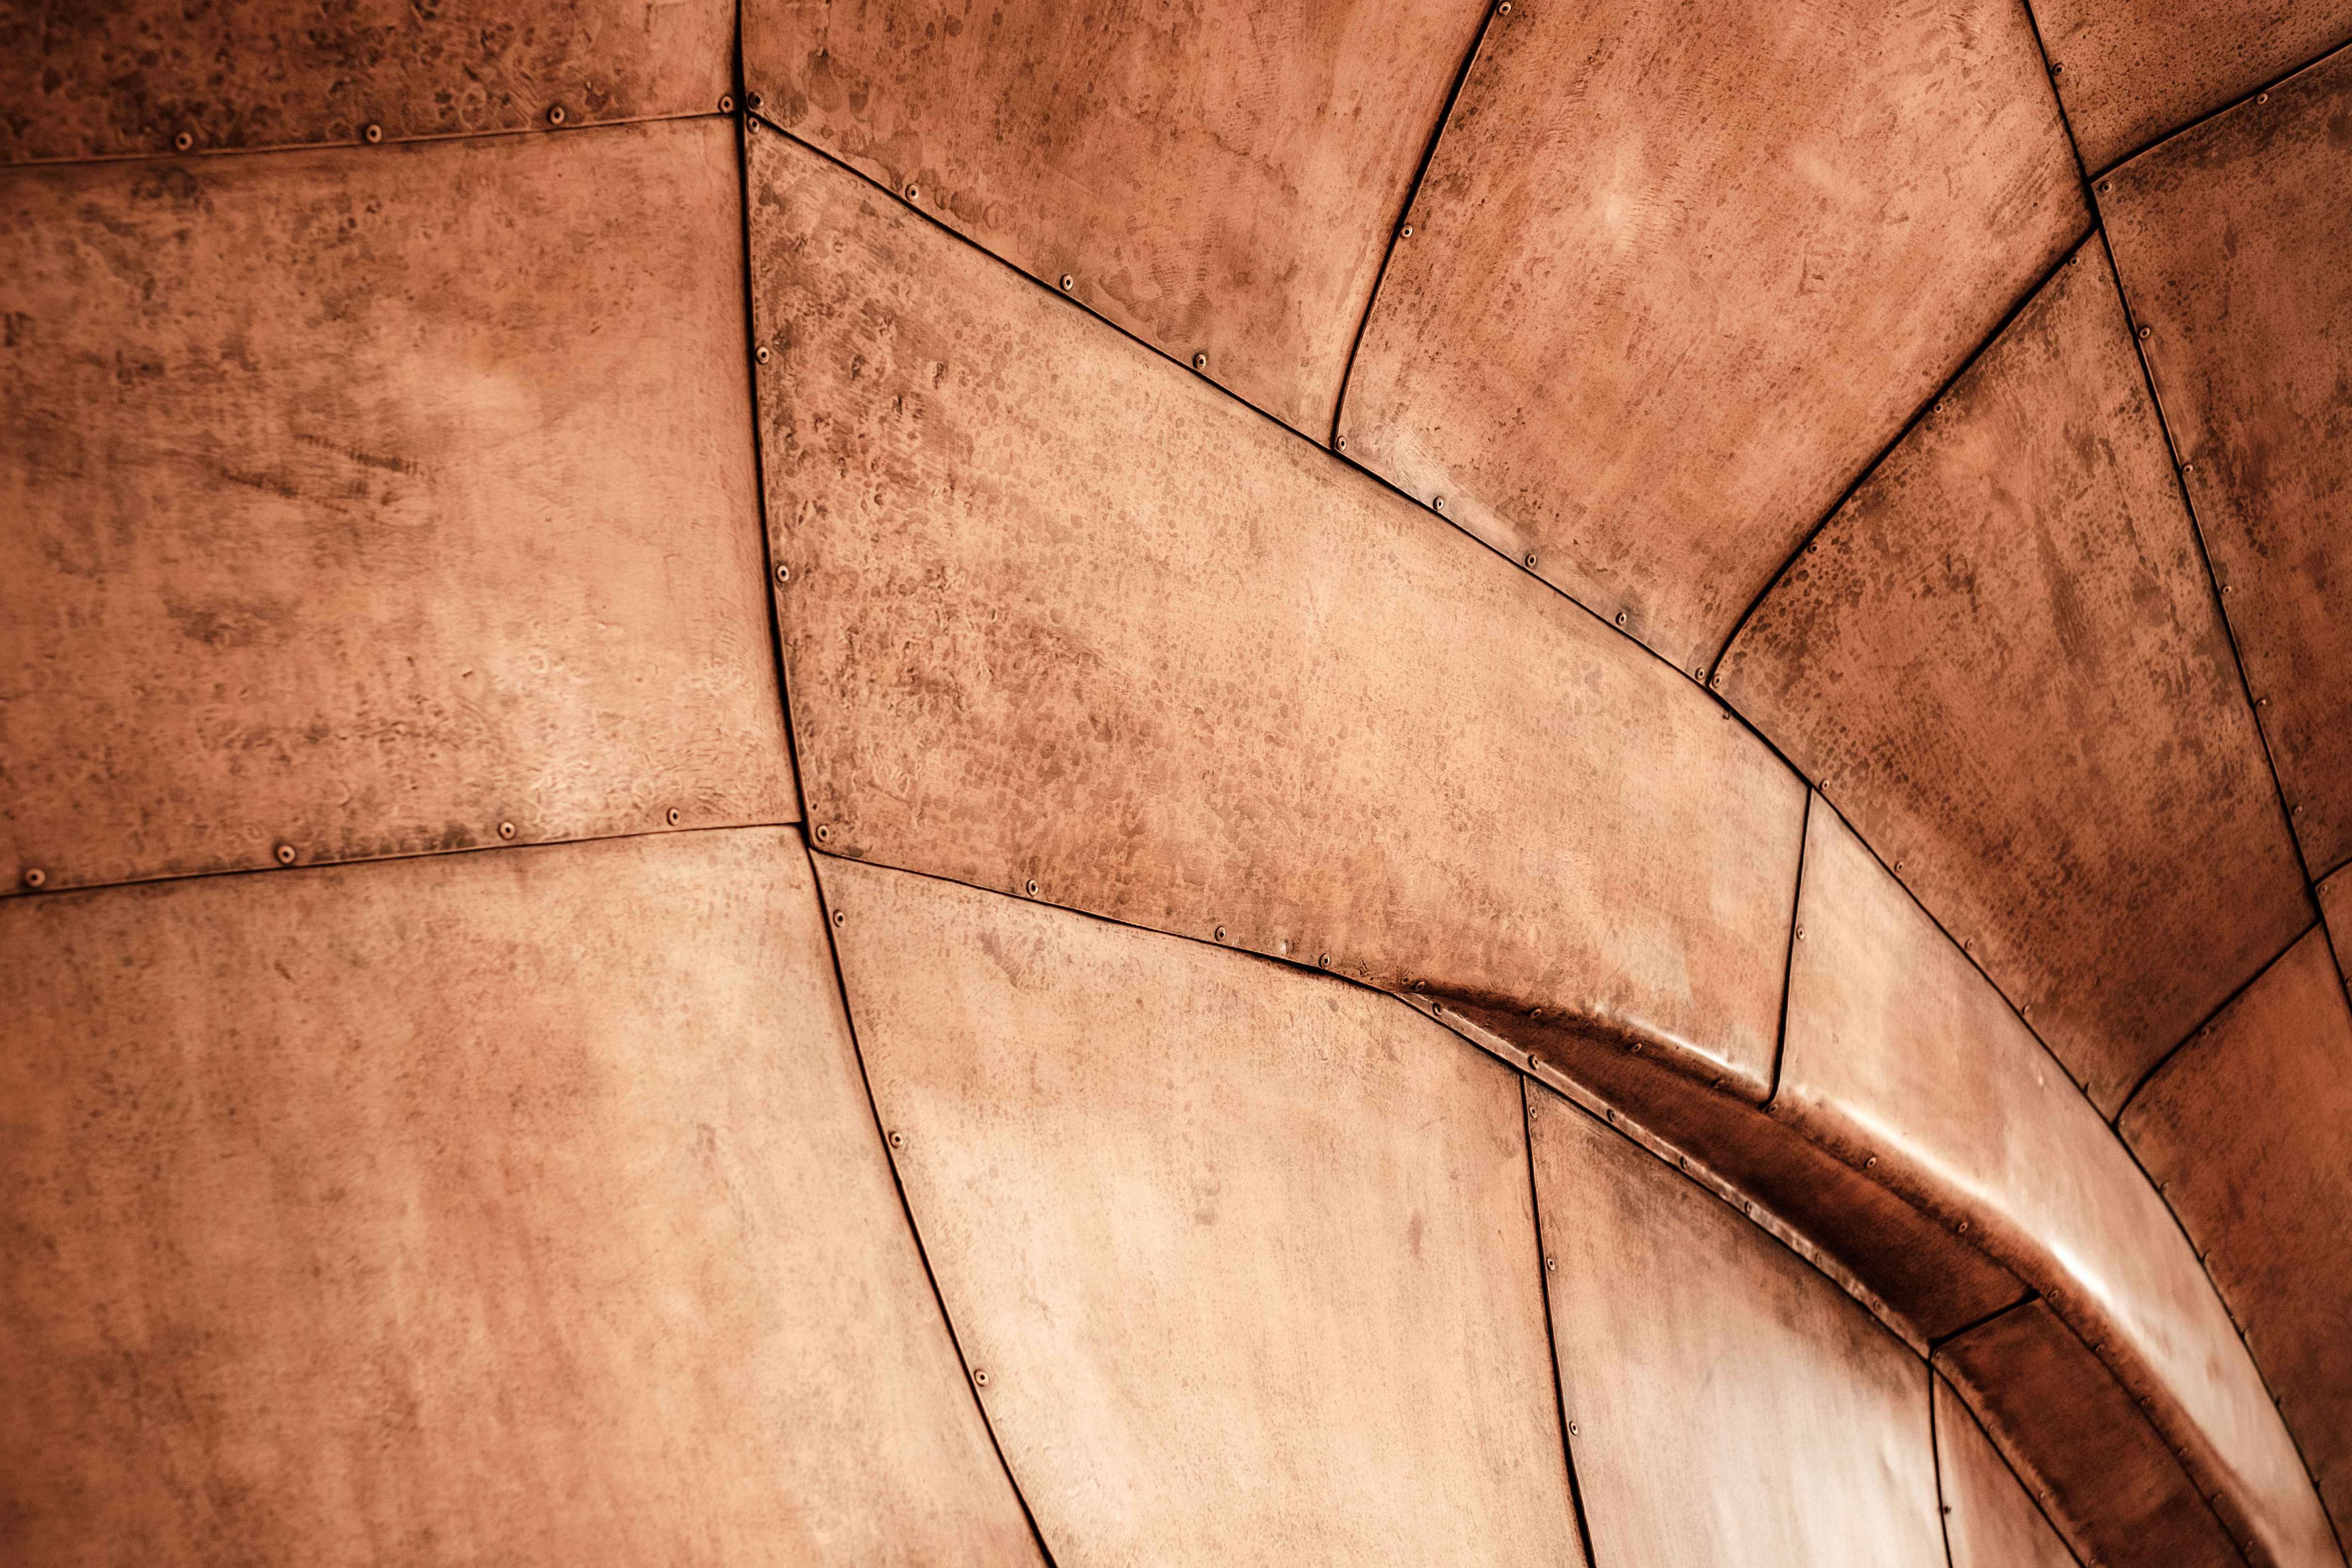
wood, texture, floor, wall, ceiling, line, red, color, brown, tile, circle, design, hardwood, symmetry, shape, flooring, wood flooring, metal plates, man made object, laminate flooring, metal plate wall